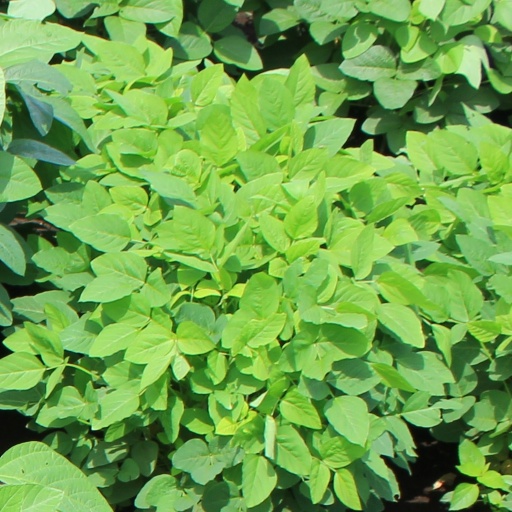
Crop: soybean